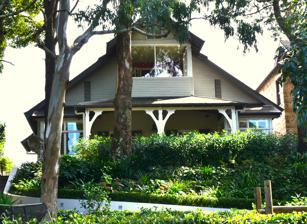
Building: Highbury, Centennial Park
Country: Australia
Year built: 1913
Historic site in New South Wales, Australia Highbury Location 20 Martin Road, Centennial Park , City of Sydney , New South Wales , Australia Coordinates 33°53′57″S 151°13′33″E / 33.8992°S 151.2259°E / -33.8992; 151.2259 Built 1912–1913 Architect William Nixon Architectural style(s) Federation Bungalow New South Wales Heritage Register Official name Patrick White House, The; Highbury; Patrick White's House Type State heritage (built) Designated 19 November 2004 Reference no. 1719 Type House Category Residential buildings (private) Location of Highbury in Sydney Show map of Sydney Highbury, Centennial Park (Australia) Show map of Australia Highbury is a heritage-listed residence located at 20 Martin Road in the inner eastern Sydney suburb of Centennial Park in the City of Sydney local government area of New South Wales , Australia. It was designed by William Nixon and built from 1912 to 1913. Highbury was the home of Australian novelist Patrick White for approximately twenty-six years, until his death in 1990. It is also known as the Patrick White House ; Patrick White's House . The property is privately owned. It was added to the New South Wales State Heritage Register on 19 November 2004. Patrick White moved into Highbury in 1964 and lived there with his partner, Manoly Lascaris , after leaving his home in the suburb of Castle Hill . The house and the environs of Centennial Park became significant elements in White's novels. White and Lascaris were socially active and hosted many dinner parties in the house. White's biographer, David Marr , described White as a genial host. Following White's death in 1990, the house was listed on the New South Wales State Heritage Register due to its association with White, who was the first Australian to win the Nobel Prize for Literature. Lascaris continued to live in the house almost until he died in 2003. History This was the home of Nobel laureate for Literature, writer Patrick White and his partner, Manoly Lascaris from 1964 until White's death in 1990. Highbury was built on an early twentieth-century subdivision of the western perimeter of Centennial Park. William Kerr, a jeweller, purchased the land in 1908 and, in approximately 1913, occupied the house designed for him by William Nixon, a well-known Sydney architect. William Mark Nixon (1859-1931) entered private practice in partnership with J. S. Adam in the early 1890s, having previously worked in the Colonial Architect's Office and the Railways Department. Commissions undertaken with Adam included additions to St Andrew's College, University of Sydney and a new residence for its Principal, the remodelling of St George 's Hall, Newtown , St Clement's Anglican Church , Mosman , Presbyterian churches at Singleton and Newcastle , hospitals, schools, stores. He is said to have designed "many fine residences in the suburbs and country". Nixon later practised in partnership with his son, Charles Ashwin Nixon until his death after service in World War I . Nixon worked until his retirement in 1930. Highbury was built in the new residential area known as Centennial Park, which had been hived off by the state government and sold to pay for the creation of a new park, also to be known as Centennial Park. The government specified that certain types of buildings could not be built, for example, terraced houses, to raise the standard of housing in the new suburb. Large detached homes like Highbury became the norm in the area. Kerr lived in the house until his death in 1954, after which it was acquired by the electrical contractor, Frederick Angles. In 1964 the property was transferred to Patrick White. Patrick White (1912–1990) is regarded as Australia's most famous writer. He is the only Australian to have been awarded the Nobel Prize for literature and is widely studied in schools and universities around the world. White is also recognised for his attempts at an Australian approach to English literature. White and his partner, Manoly Lascaris, moved to Centennial Park from their previous home at Castle Hill. White's mother died in 1963 around the time Patrick and Manoly were preparing "Dogwoods" (at Castle Hill) for sale. The suburbs had started to encroach on the property (at Castle Hill) and White decided to leave for a house closer to the centre of Sydney where his interests - music, theatre, film and friends - were concentrated. They used some of White's inheritance money to buy 20 Martin Road and moved there in 1964. White was attracted by the open environment of Centennial Park, the proximity to the life of the inner city, the opportunity for a large, light and airy living area, combined sitting room, hall and dining room, modern furniture, polished floorboards with rugs and large wall spaces for painting. Patrick White chose the house and the neighbourhood very carefully for the purpose of his writing in 1964, at which time he wrote to his publisher "I hope to take root in this new house... It will be closer to the source of something I want to write during my remaining years.". At Centennial Park he wrote The Vivisector and other works. The house and its environs were the setting for events and scenes in White's work. It provided the template for the house where Elizabeth Hunter - who was based on White's mother - was dying in his novel The Eye of the Storm (1973) and for elements of buildings in several other novels. During White's 26 years here a further six novels and two collections of short fiction were published. He also returned to the theatre in the late 1970s, and landmark productions of his plays were directed by two upcoming stars of the Australian theatre, Jim Sharman and Neil Armfield. He also became involved in environmental and other public issues in the 1970s and 1980s, partly prompted by threats to the Park. Patrick White even threatened to leave the country if the house was demolished as part of the proposed Olympic sports complex in Centennial Park (it was to be resumed along with 36 others (as part of this proposal) in 1972. As part of this protest against the demolition of his house, Patrick White commented in 1972 "No snail likes to have his house crushed. Unlike the snail I can build another. But, unlike the snail, part of me would be left behind". He entertained widely at Highbury , including many famous Australian figures, including regular visitors (until splits occurred) such as Geoffrey and Ninette Dutton , Sidney and Cynthia Nolan , and Barry Humphries . The house included a large collection of White's furniture and art collections. Part of his extensive artwork collection was donated to the Art Gallery of NSW . Patrick White's ashes were scattered in Centennial Park. Description Single storey Federation Bungalow style house, built in 1913, with surrounding gardens. The house includes a collection of post-war furniture, artworks and books that were purchased by Patrick White. Interiors The internal alterations made by Patrick White and Manoly Lascaris were similar to their approach to their previous residence at Castle Hill in 1953 and combined several popular ingredients of modern interior design of the 1950s and 1960s. White and Lascaris retained the floor plan but removed the remaining Edwardian features and prior decorations, including the Edwardian glass doors, joinery and ceiling mouldings, infilled fireplaces, wallpaper, carpet and faux marble chimneypieces. In their place, White and Lascaris painted all of the walls white, described by White as "the only background for pictures", introduced picture rails in all rooms to hang the artworks, and replaced the carpet with polished timber floors of medium sheen and a light stain, covered with Persian rugs, together with black and white vinyl tiles in the hall, stairway, back porch , and first floor bathroom, and brown linoleum in the kitchen. Electric oil heaters replaced the fireplaces, and bookshelves provided a place for small objects, fulfilling the role of a fireplace mantelpiece. Artworks were hung throughout the house, many purchased from the Watters Gallery at Darlinghurst or painted by and gifts from friends of White and Lascaris, together with photos and posters from productions of Patrick White's plays, and personal photographs of Patrick and Manoly with friends. The collection includes the painting that inspired White's work "The Aunt's Story". Smaller artworks were even hung in the service rooms of the kitchen, bathrooms and laundry, hung together in defined groups. The careful decoration and arrangement of the kitchen reflected Patrick White's interest in cooking and the time he spent in the kitchen in this pursuit. Throughout White's occupation of the house, the collection of artworks were changed and renewed. At various times White donated some of his collection to the Art Gallery of NSW, such as artworks by de Maistre, Nolan and Whitely, to provide space for new works and fresh inspiration, and also due to ending friendships with the artists. A feature of the interior in the entrance hall is a collection of Greek icons and artworks, called 'Manoly's shrine' in William Yang's book. This formal arrangement of small, intensely coloured artworks provides a counterpoint or balance to the large paintings which dominate the sitting room and dining room. Beyond, is a large Bokhara antique wall hanging that was purchased by Manoly in Egypt, which provides a focus in the hall at its junction with the stairs . Gifts from friends of White's and memorabilia are found throughout the house on cupboards and book cases, such as small objects, sculptures, pottery and framed photographs, which demonstrate the life, values, friendships and interests of White and Lascaris. For example, the Lyrebird feathers in the sitting room from Withycombe, Mt Wilson, were a valued gift from Lizzie Clark, Patrick White's former nurse and "real mother". Likewise, a small trunk in Patrick White's bedroom had belonged to Lizzie Clark and contains her old papers. A pug cushion was made for Patrick White his friend, Kate Fitzpatrick's mother, and paintings were gifted from Margot Lewers and Ninette Dutton. Several paintings were painted by White's niece Luciana Arrighi and one by his cousin, Peggy Garland. The building's collection of post-war domestic furniture of Australian and international design, reflects the adventurous taste of Patrick White and his partner, as well as the early history of Sydney's most innovative modern furniture maker and retailer of the 1950s and 1960s, Artes Studio. Most of the furniture was purchased from Artes Studio. The sitting room was fitted out by White with furniture from Artes Studio including table, chairs, sideboard and cupboard. Other modern chairs, three bookcases, and a set of small tables were subsequently purchased from Artes studio, which included a selection of Australian and imported modern designs. Several of the remaining pieces are likely to have been purchased from Marion Hall Best. The new light fittings installed throughout the house were supplied by Finlandia. The floor rugs were purchased over time by White from Cadry's in Sydney and during overseas trips. The Persian Bokhara rug in the sitting room was purchased with the prize money from the Miles Franklin Award in 1958. The garden furniture was first sighted by White in Paris, tracked to a New York supplier and then to an agent in Melbourne. The only period furniture is a bentwood rocking chair, a favourite of White's which he purchased at a shop in Bondi, and the two revolving bookcases, that were purchased by placing an advertisement in the Sydney Morning Herald. A stool is another item brought from the previous house, which at Castle Hill was used for milking and later was used for waiting for the opening of the Macquarie Galleries Christmas sale. White's plays and novels included commentary on interiors, including humorous and derogatory comments about the fussiness of drawing rooms, with nests of little tables, and "living life behind holland". Significantly, there are no Holland or Venetian blinds at Highbury. The curtains are a combination of modern textured open net with heavier patterned curtains, falling straight without tie backs. Four Thai silk curtains made by Marion Hall Best for their previous house were altered to make two curtains for the dining room windows. Curtains for all other windows were custom made by Finlandia, including the sitting room, Patrick White's study and first floor bedrooms. Every room and the hall had bookcases, overflowing with books. The extensive collection of Patrick White's books included 20th Century literature, biographies, art and travel books. Many of the books are signed presentation copies to Patrick White from other authors, and contain White's own annotations, signature and his bookplate designed by Adrian Feint. These include books relating to White's school and university days. The collection also includes possibly the most complete collection of all of his published works, including works in first edition, foreign language translations, and in excess of thirty literary magazines and journals with articles by Patrick White in many languages. Several of these books are very rare in Australia. The books were bequeathed by Patrick White to the State Library of NSW. While minor alterations to the building interiors have occurred since the death of Patrick White, primarily for the repair or replacement of worn furnishings, the interiors remains essentially intact from the Patrick White era. Some alterations include the donation of Patrick White's desk, chair and typewriter to the State Library, and the donation of his artworks to the Art Gallery of NSW. A new refrigerator replaced the 1964 original, work bed covers and curtains have been replaced, and additional bookshelves inserted. The linoleum in the kitchen has been replaced and the worn tiles removed from the back porch. The furniture of the sitting room was rearranged when a TV was introduced. Gardens When Patrick White and Manoly Lascaris moved to Highbury in 1964, the garden was relatively bare. Existing landscaping included a grassed buffalo front lawn flanking a red cement path, a few small trees in the front garden, a rose garden near the front fence, and trees next door on the double block of No. 22 and 24. White and Lascaris valued a garden and were responsible for establishing the majority of the existing plantings and garden structures. The gum trees and two surviving pines were planted by Lascaris and White. The pine trees were grown from three seeds collected at Manoly's request by the photographer Laurence Le Guay from three different locations in Rome, and the River Red Gums were sourced from Mr Angles' uncles' property on the Macintyre River, NSW. The plantings reflected Manoly Lascaris interest in attracting the birdlife to the garden. A bay laurel tree was planted amongst the gums. The red oxide cement path, rear tiled paving and the entrance side passage were covered with their own special mix of selected river pebbles aggregate and cement. The front brick and concrete fence was commissioned from a builder by White and Lascaris to replace the dilapidated picket fence. The design was discussed prior to their departure for an overseas trip and was described as like the style of a Byzantine temple. Although White and Lascaris were reputedly surprised by the completed fence on their return, the new fence was retained. In the rear garden, the parapet brick wall above the garage facing the lane was also added by White and Lascaris for added privacy, and the pergola was constructed over part of the concrete slab garage roof top terrace in Redwood timber. The grape vine was planted to cover the pergola, which was grown from a cutting transported from Manoly Lascaris' garden at Castle Hill. The pergola area formed the centre of the outdoor social life enjoyed by White, Lascaris and their friends, including outdoor dining, a new and cosmopolitan concept for the 1960s in Sydney. Potted plants are a feature of the garden, especially at the side and rear. Potted herbs were used by Patrick White, who was a keen cook and host. The large cement and terracotta pot plants were also transported from Castle Hill. White and Lascaris also installed a small copper and masonry fountain outside Patrick White's study, designed by the foremost modernist sculpture Garlad Lewers, a friend of White and Lascaris. White and Lascaris moved the sculpture from their previous house at Castle Hill when they moved to Highbury. Other garden installations by White and Lascaris included a pair of small clam shells that were house warming gifts, and a small sandstone bird basin carved by Manoly Lascaris and relocated from Castle Hill. Selected "field stones" and concrete paving stones were arranged in the garden to create nooks and to form an attractive junction between the lawn and plants, and between the house and garden. Condition As at 8 September 1998, good. Fairly intact from 1913, excellent integrity from the Patrick White era 1964–1990. Modifications and dates c. 1913 - House constructed, designed by William M Nixon for William Kerr (the house was constructed in mirror reversal of Nixon's floor plan). c. 1920 s - Alterations by William Kerr (designer unknown), possibly including enclosure of the front and rear balconies and the replacement of the french doors to the verandah . 1955 - Alterations by Mrs Angles senior for Mr and Mrs Frederick Angles including replacement of most fireplaces, refitting of bathroom, kitchen and laundry (new kitchen window and laundry copper), replacement of door furniture and painting the exterior of the house white with blue trim. c. 1964 - Alterations designed by McConnell Smith & Johnson for Patrick White, including removal of fireplaces, construction of new upstairs bathroom, removal of splayed architraves and ceiling decorations, interior decorative scheme of white walls and black-and-white tiled halls. Post 1990 - Since Patrick White's death, the house has been well maintained by the Perpetual Trustee (PT) Company. Their files note annual repairs to the slate roof, and some minor alterations such as the renewal of kitchen flooring and the replacement of the chain wire enclosure at the rear by a solid fibre cement wall. Heritage listing As at 21 October 2004, 20 Martin Road is of outstanding significance for its long-standing association with the leading Australian author, Patrick White, and his books. Patrick White is widely regarded as Australia's most celebrated and most famous author, and remains Australia's first and only recipient of the Nobel Prize for literature. Patrick White was remarkable not only for his international recognition, but for his originality for the time in his portrayal and pride in the Australian way of life, Australian landscape and Australian history that in the words of the Nobel Prize citation introduced a "new continent" to world literature, as well as a new perspective on national identity for many Australians. The house, interiors and gardens provide a rare and remarkably intact record of the writing environment, lifestyle, inspiration, tastes, activities and interests of Patrick White at the peak of his career from 1964 until his death in 1990. Much of his collection of artworks, books and post-war furniture previously housed at 20 Martin Road also remains available in public collections of the Art Gallery of NSW and the State Library . Several of White's major later works were written during his residency in the house, which together with the surrounding neighbourhood, inspired scenes, events and themes in these works. As such, the house and grounds represent a site of major creative accomplishment in the history of Australian literature, which fostered the greatest ever international acclaim for an Australian author, and had a major impact on the recognition and development of Australian literature and the Australian national identity generally during the 20th century. The house, built in 1913, represents an example of a Federation bungalow designed by the prominent Sydney architect, William Nixon, which forms part of the planned, high quality residential precinct of Centennial Park from the Federation era. The building also represents a fine example of modern 1960s interior conversion. Patrick White House was listed on the New South Wales State Heritage Register on 19 November 2004 having satisfied the following criteria. The place is important in demonstrating the course, or pattern, of cultural or natural history in New South Wales. As the home and writing environment for 26 years of Patrick White, the house and grounds of 20 Martin Road represents a site of major creative accomplishment in the history of Australian literature, which fostered the greatest ever international recognition for an Australian author to date, together with the development of the Australian literary industry and national identity during the 20th Century. No Australian writer has received the level of international recognition of Patrick White, before or after his time. Interest in and the status of Australian literature grew in parallel with the growing international status of Patrick White, which culminated in the award of the first Nobel Prize for literature to an Australian to Patrick White in 1973. The publication and success of most of Patrick White's major novels also coincided with the increasing professionalism of the study of Australian literature in Australia and internationally. For example, the first chair of Australian Literature was established at Sydney University in 1962 and the first specialist academic journal "Australian Literary Studies" began publication in 1963. ( Elizabeth Webby 1996). Patrick White was also remarkable in the development of Australian literature not only for his international recognition, but for his originality for the time in his portrayal and pride in the Australian way of life, Australian landscape and Australian history. White was a pioneer in Australian literature by demonstrating that Australia and Australian material could have an artistic value and significance. In the words of the Nobel prize citation, Whites' work introduced "a new continent" into world literature, as well as a new sense of national identity for many Australians. The place has a strong or special association with a person, or group of persons, of importance of cultural or natural history of New South Wales's history. 20 Martin Road is of outstanding significance for its association with the internationally acclaimed Australian author, Patrick White, who is widely regarded as Australia's most famous author. The house, interiors and gardens provide an exceptional record of the writing environment, inspiration, lifestyle, tastes, activities and interests of Patrick White at the peak of his career from 1964 until his death in 1990. Patrick White remains the first and only Australian to have been awarded the Nobel Prize for literature, the highest international literary accolade. White was the first Australian author to be studied in overseas universities, his works are widely studied in schools and universities worldwide, and have been the subject of numerous PhD theses not only in Australia, but also in countries such as India, China, Finland, Sweden, the USA and Canada. More books and articles have been published on White than any other Australian author. White was also the first Australian author to be admitted to the canon of world literature. Patrick White chose the house and the neighbourhood very carefully for the purpose of his writing in 1964, at which time he wrote to his publisher "I hope to take root in this new house...It will be closer to the source of something I want to write during my remaining years." Several of White's major later works were written during his residency in the house, which together with the surrounding neighbourhood, inspired scenes, events and themes in these works. This included the major novels The Vivisector , Memoirs of Many in One , The Eye of the Storm , and The Twyborn Affair , and the plays Big Toys and Signal Driver . The house appears in many of these later novels, such as the city mansion of Mrs Elizabeth Hunter in The Eye of the Storm and the house of Alex Gray in Memoirs of the Many in the One . ( David Marr 1996) Patrick White lived at 20 Martin Road for 26 years until his death and was known to be very attached to the house, neighbourhood and Centennial Park, which he actively campaigned to protect in the 1970s. It was remarkable in itself that White chose to return to live in Australia at the time when it was more common for those that succeeded internationally to move overseas. Patrick White even threatened to leave the country if the house was demolished as part of the proposed Olympic sports complex in Centennial Park. As part of this protest against the demolition of his house, Patrick White commented in 1972 "No snail likes to have his house crushed. Unlike the snail I can build another. But, unlike the snail, part of me would be left behind". Patrick White's ashes were scattered at Centennial Park. Patrick White is said to have not believed in an afterlife, and to have declared we "go" nowhere after death, but that he would haunt the place "as we haunt all the places where we have loved and suffered and worked". The place is important in demonstrating aesthetic characteristics and/or a high degree of creative or technical achievement in New South Wales. The house at 20 Martin Road, built in 1913, represents an example of a Federation bungalow designed by the prominent Sydney architect, William Nixon. It also demonstrates a fine example of modern 1960s interior conversion. It represents one of the architect designed houses of the planned, high-quality residential precinct of Centennial Park established in 1888. The place has a strong or special association with a particular community or cultural group in New South Wales for social, cultural or spiritual reasons. 20 Martin Road is valued by Australian and international contemporary communities for its association with the leading Australian author, Patrick White. The property is also highly valued by literary and wider communities for its direct connection to many of his acclaimed later works, as the place from where they originated, and in some cases the place where themes, events and scenes were inspired. The value for Patrick White and his works has been well recorded, as the only Australian to have been awarded the Nobel Prize for literature, the highest international literary accolade. Patrick White and his works have inspired many postgraduate theses, critical essays, monographs and published tributes. Patrick White became the first Australian author to be admitted to the canon of world literature. His works are also highly valued for their portrayal of Australian landscape, way of life and history, and have been attributed with the inspiration for other successful Australian authors, such as Judith Wright , Nicholas Haslack, Glen Tomasetti, Finola Moorhead and Humphrey McQueen. A view repeated by many is how White's vision of Australia taught them to see the country in a new way, and often, to find a new love for it. His work testifies to the enduring human values of humility, tolerance and the capacity to love and to care for other people and the natural environment, a vision that has had a great impact on countless readers of his books. Janet Kenny wrote that White's "vision of an Australia which offers opportunity to all Australians, which refrains from militarism and materialism, is an Australia I can love." Film maker Paul Cox records how "my basic love for Australia stems from his vision of the country, from his passionate understanding of this land". Critic Veronica Brady further wrote that "Patrick White matters for me because he helped me to settle into the world in this deep sense, a world that is Australian, not second-hand European". The place has potential to yield information that will contribute to an understanding of the cultural or natural history of New South Wales. 20 Martin Road is significant for its rare potential to contribute to our understanding of the writings, interests and life of the author Patrick White and his partner Manoly Lascaris. The place possesses uncommon, rare or endangered aspects of the cultural or natural history of New South Wales. 20 Martin Road is a very rare and intact record of the writing environment, lifestyle, interests and tastes of Australia's most famous author, Patrick White, over a period of 26 years at the peak of his career and acclaim. No other examples of his houses retain this level of integrity from the Patrick White occupation or from this period of his career. The place is important in demonstrating the principal characteristics of a class of cultural or natural places/environments in New South Wales. 20 Martin Road represents an outstanding example of the writing and creative environment of a leading Australian writer of the 20th Century. The house also represents a Federation bungalow from 1913, which forms part of the high quality, planned precinct of Centennial Park from the Federation era. The building interiors represent a fine example of a modern interior conversion from the 1960s. See also Architecture portal Australian residential architectural styles References ^ a b c d e f g h i j k l m n o p q r s t u v w x y z aa ab ac ad ae af ag ah ai aj ak al am an ao ap aq ar as at au av aw ax ay az "Patrick White House, The" . New South Wales State Heritage Register . Department of Planning & Environment . H01719 . Text is licensed by State of New South Wales (Department of Planning and Environment) under CC BY 4.0 licence . ^ Federation House – Centennial Park ^ a b c d e Walker, 1996 ^ a b c SLNSW, 2012 ^ a b c d Walker 1996 ^ Peter Phillips 1996 ^ HO 2004, Walker 1996 ^ a b c Elizabeth Webby 1996 ^ HO 2004, Marr and Walker 1996 ^ HO 2004 ^ HO 2004 and Walker 1996 Bibliography City Plan Heritage (2006). Heritage Impact Statement - The Patrick White House, 20 Martin Road, Centennial Park . City Plan Heritage (2005). Conservation Management Strategy - The 'Patrick White House', 20 Martin Road, Centennial Park . City Plan Services (2007). Statement of Environmental Effects - 20 Martin Road, Centennial Park . Meredith Walker; et al. (1996). The future of 20 Martin Road, Centennial Park - the home of Patrick White and Manoly Lascaris . NSW Heritage Office (2004). "The Patrick White House illustrated brochure" (PDF) . State Library of NSW, The (2012). "The Life of Patrick White (exhibition catalogue - exhibition 13/4-8/7/2012)" . Lawson, Valerie (2003). White's last chapter in Premier's hands [SMH 15/12/03] . Attribution Wikimedia Commons has media related to Patrick White house, Centennial Park . This Wikipedia article was originally based on Patrick White House, The , entry number 1719 in the New South Wales State Heritage Register published by the State of New South Wales (Department of Planning and Environment) 2018 under CC-BY 4.0 licence , accessed on 14 October 2018.